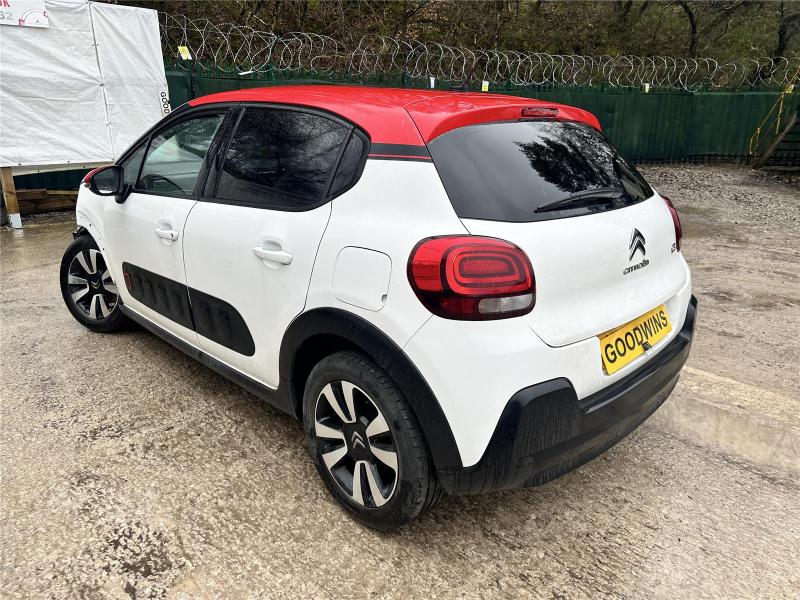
Aucun dommage détecté.
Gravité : aucun